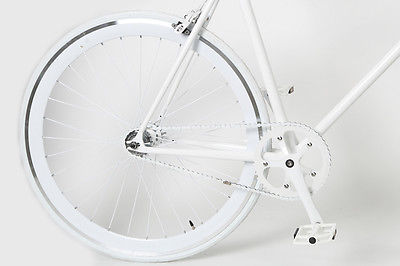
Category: bicycle